Mac OS X Server

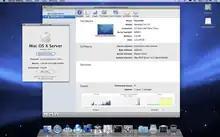
Screenshot of OS X Leopard 10.5 Server

Leopard Server (released October 26, 2007) sold for $999 for an unlimited-client license. Mac OS X Server version 10.5.x ‘Leopard’ was the last major version of Mac OS X Server to support PowerPC-based servers and workstations, such as the Apple Xserve G5 and Power Mac G5.